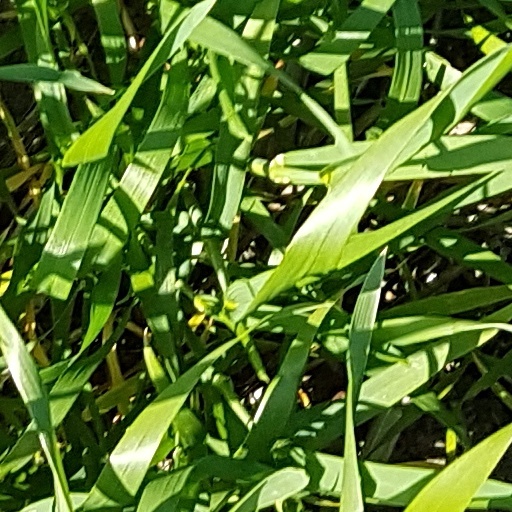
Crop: wheat